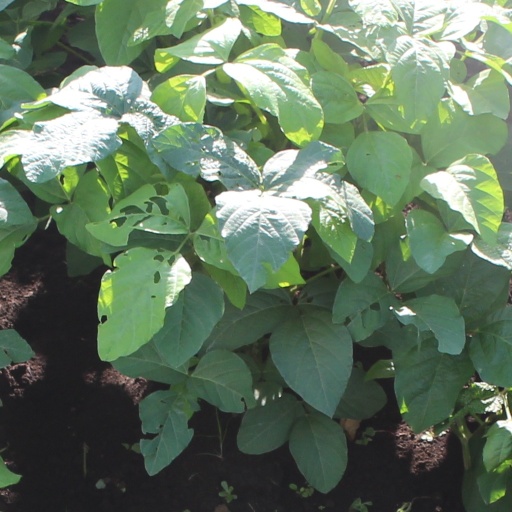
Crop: soybean